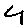
Label: 4